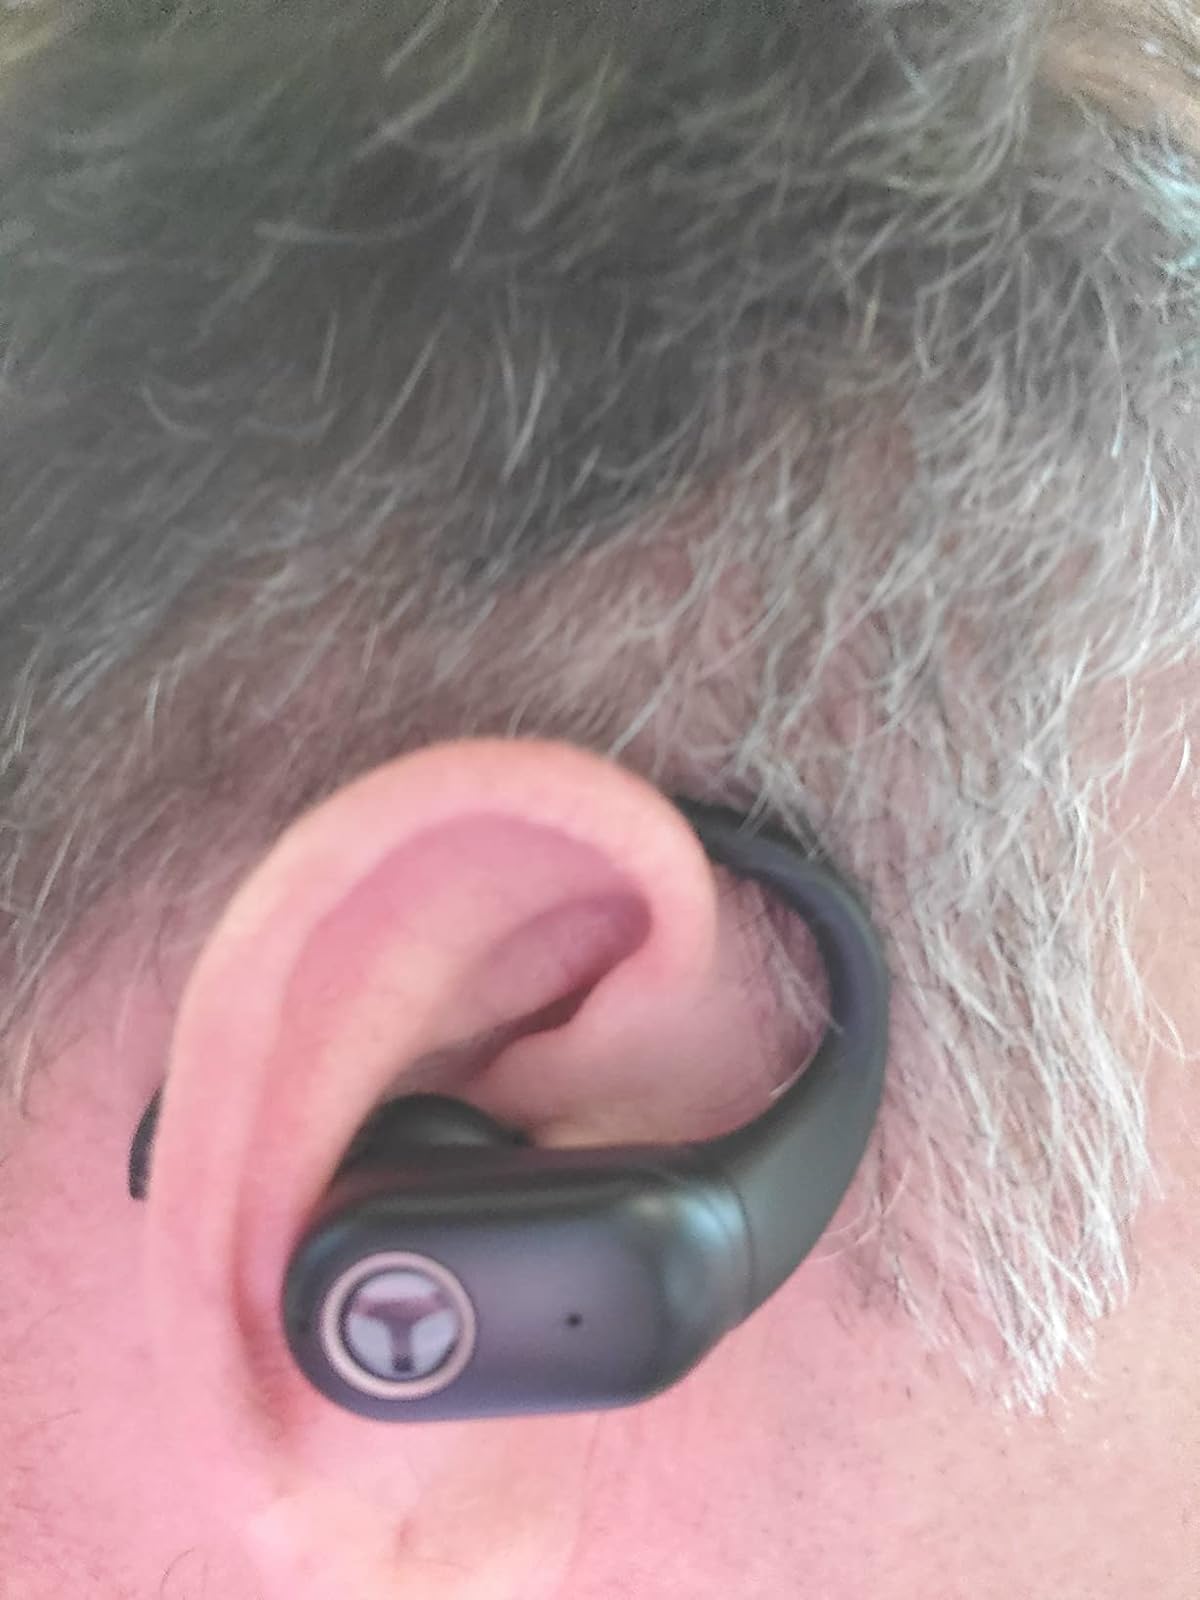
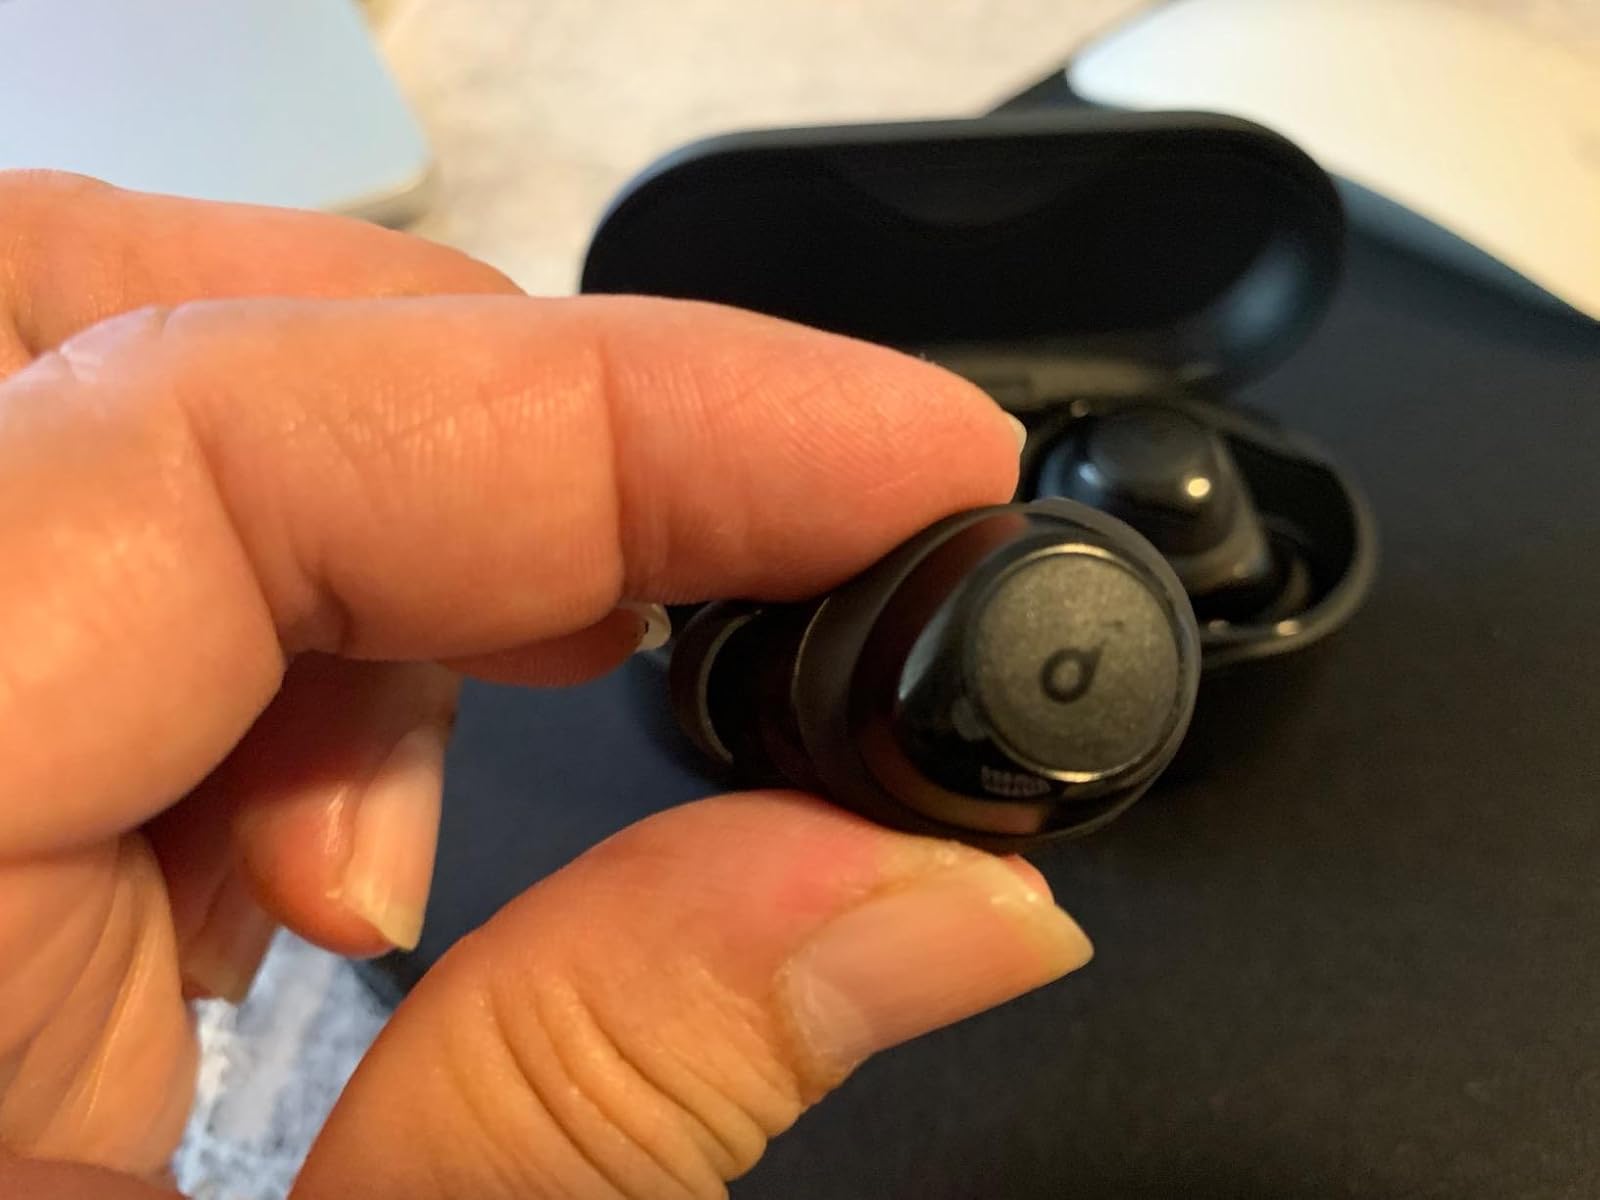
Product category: earbuds
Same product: no